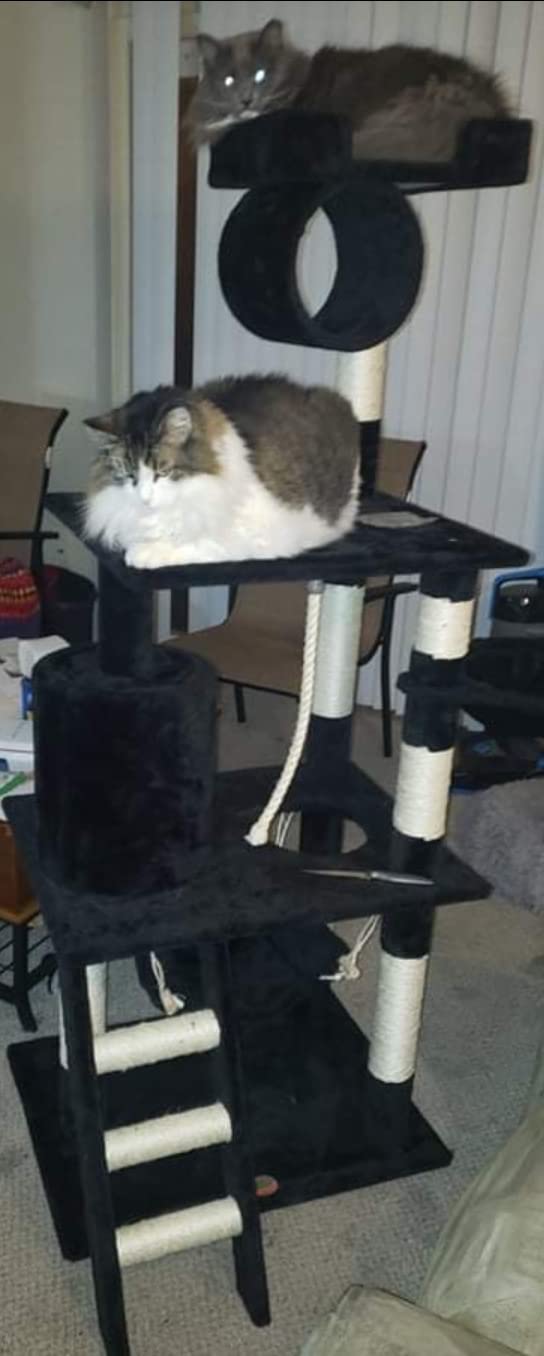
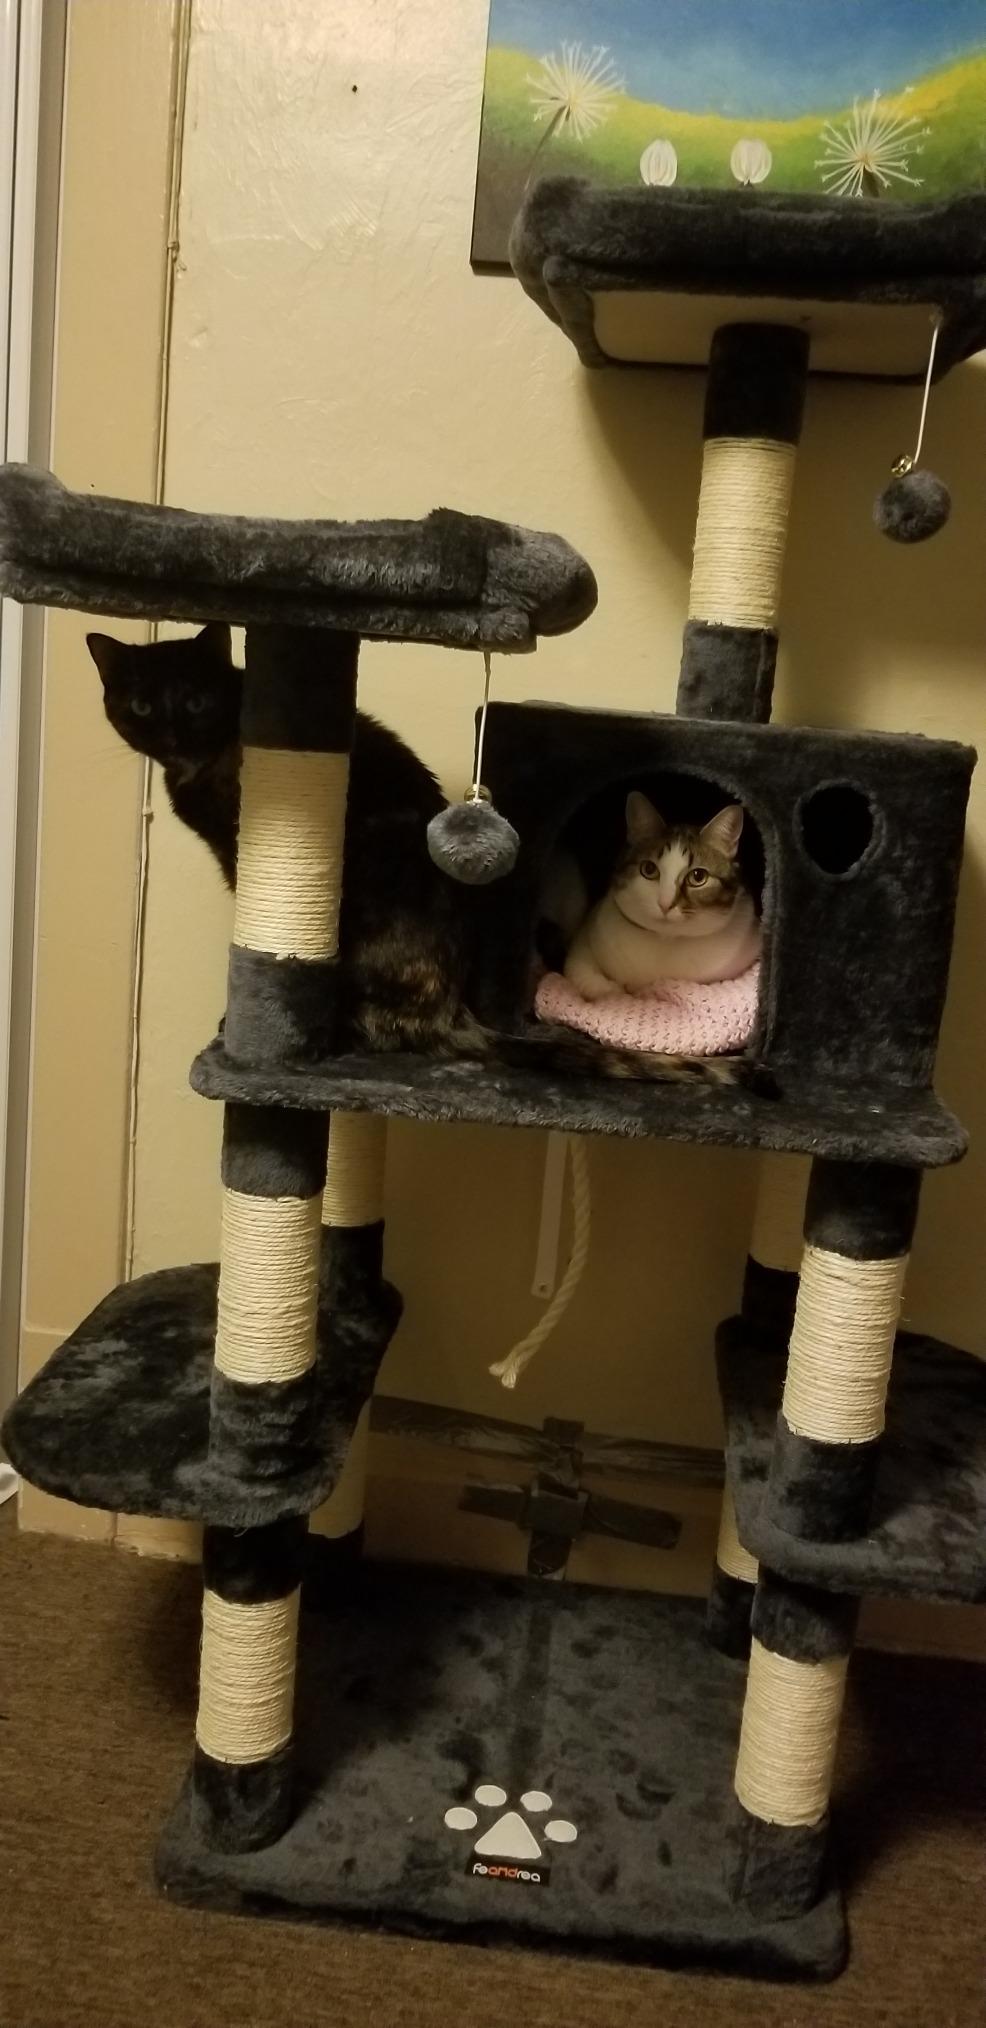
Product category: items_cat tree
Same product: no